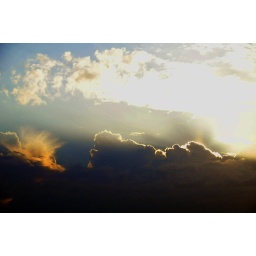
attracted by the light and clouds in the sky